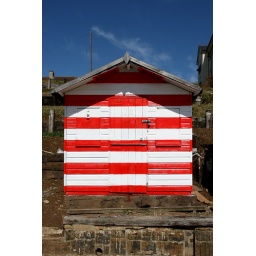
Red and white striped beach hut in Walton-On-The-Naze